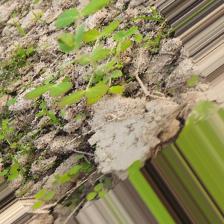
Label: Lentil Rust